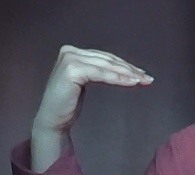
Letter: haa